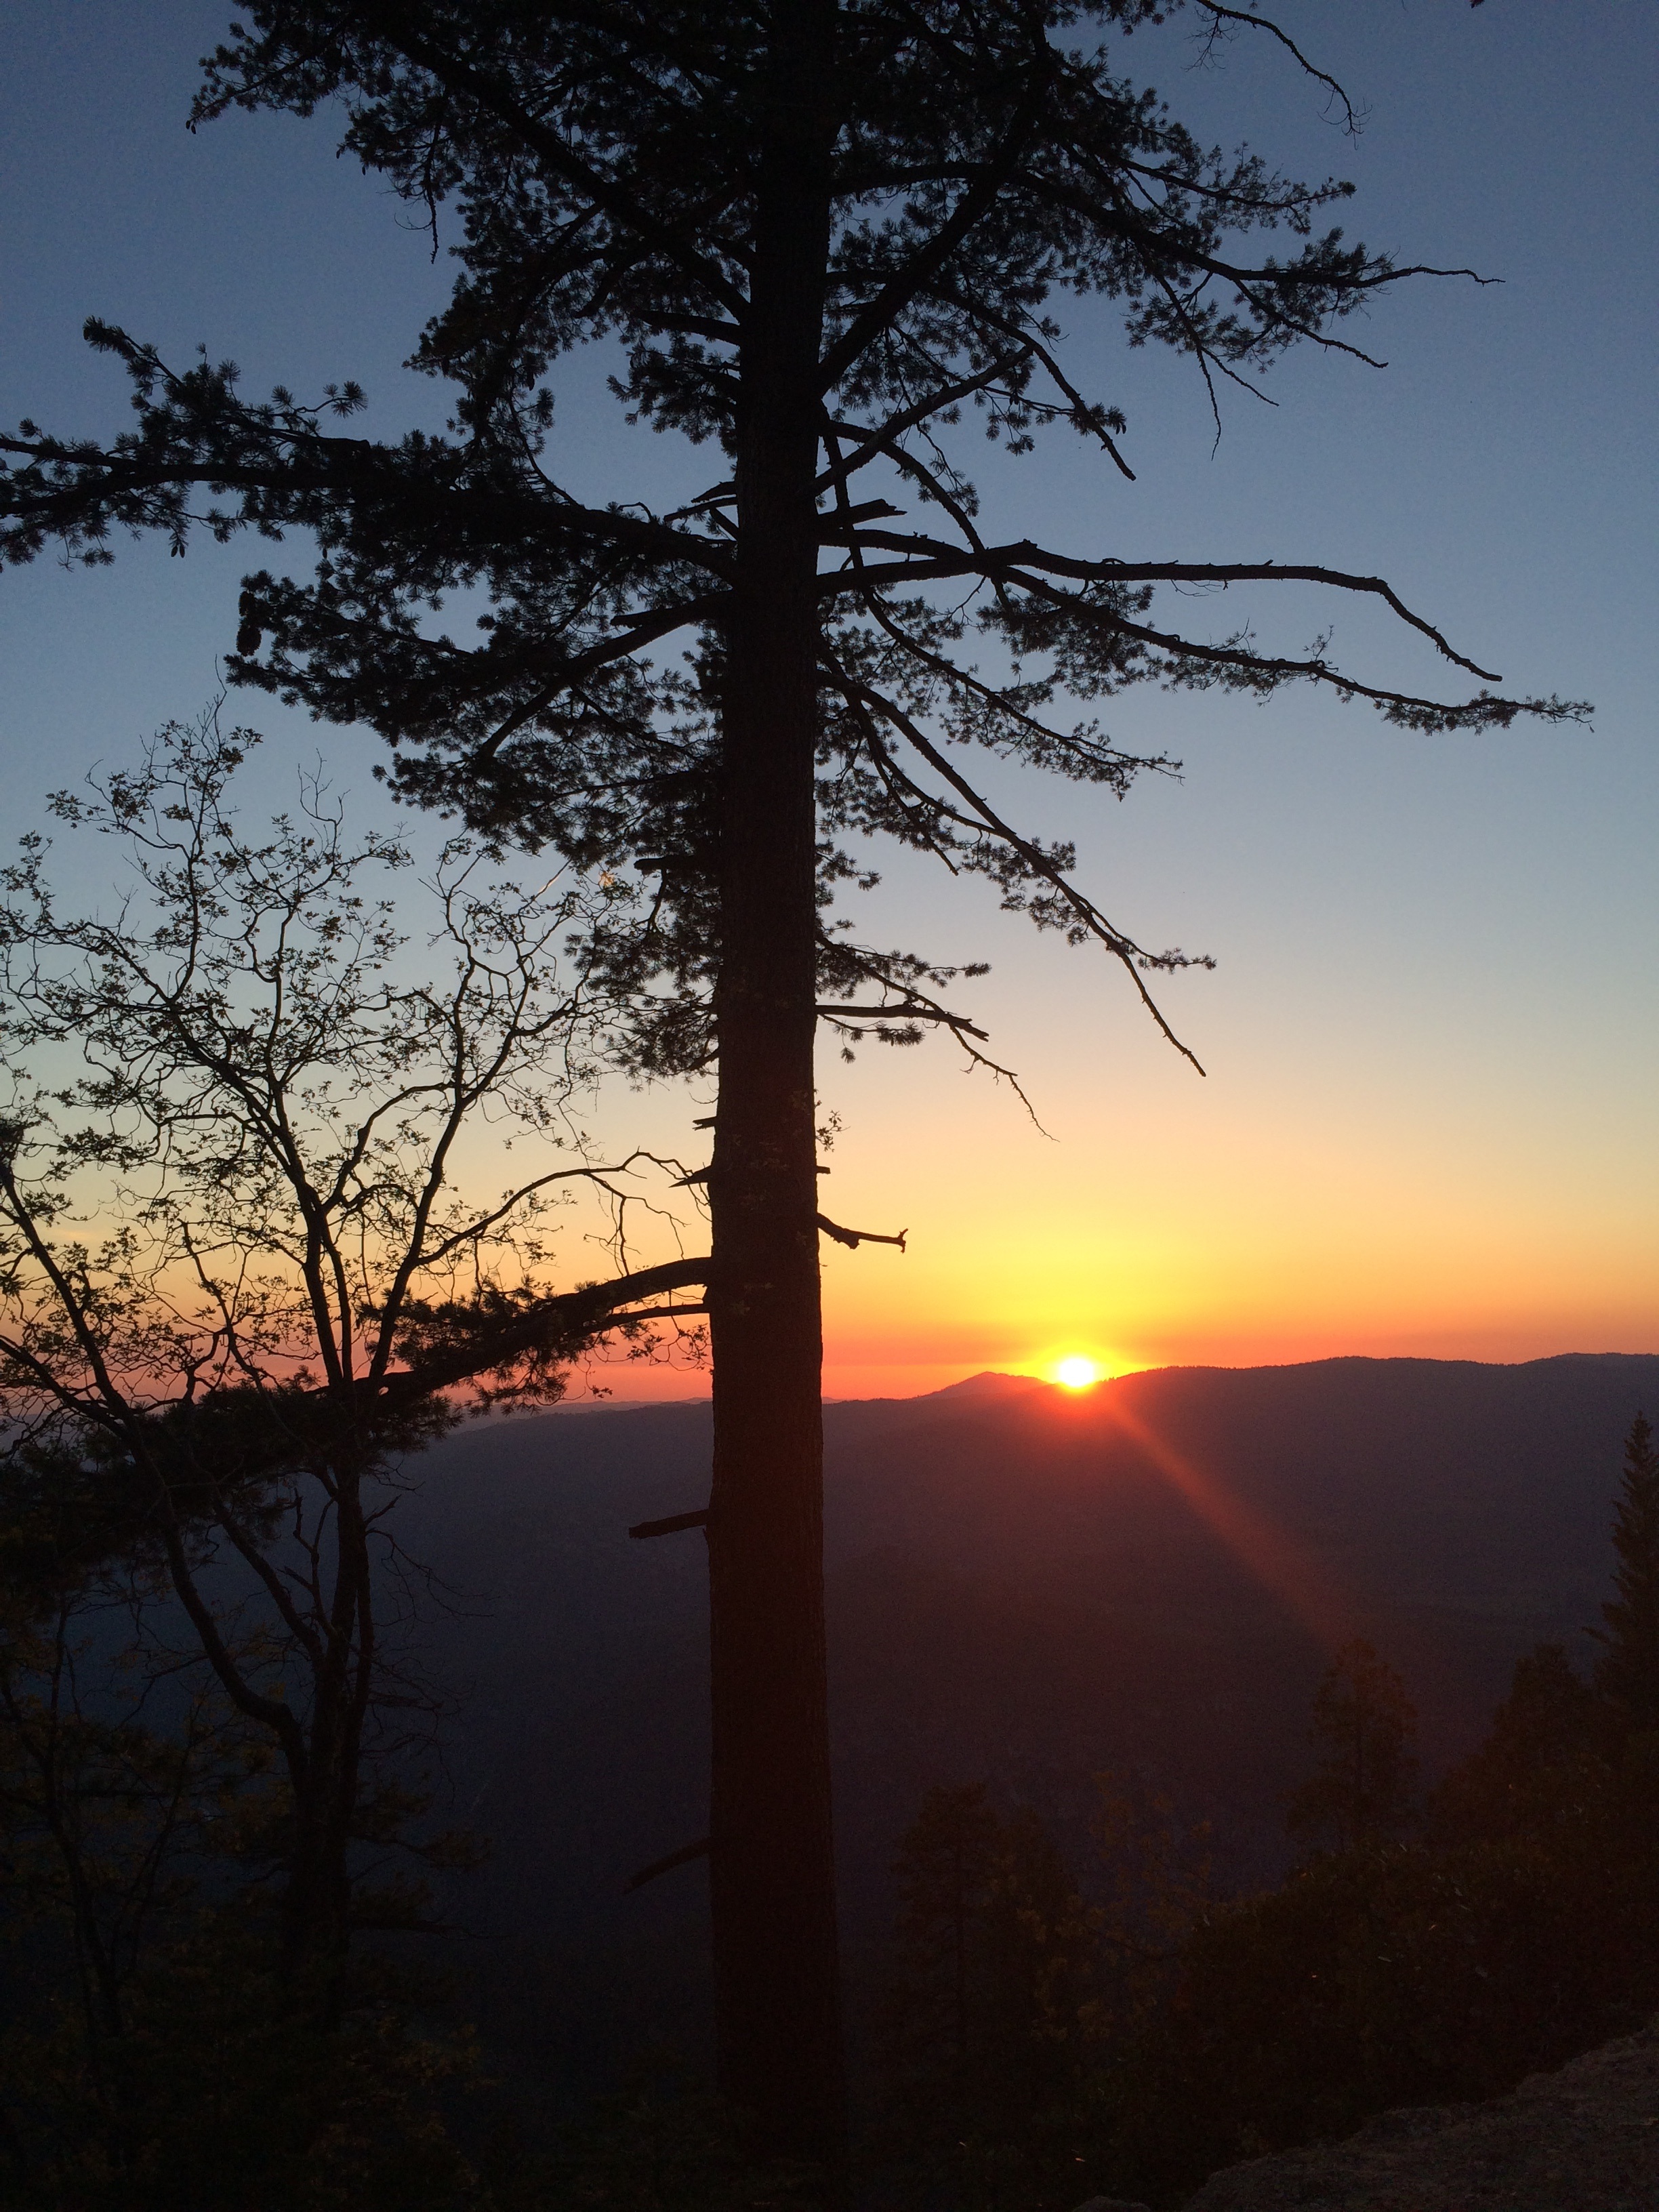
landscape, tree, nature, outdoor, horizon, branch, silhouette, plant, sky, sun, sunrise, sunset, sunlight, morning, dawn, atmosphere, dusk, evening, natural, afterglow, atmospheric phenomenon, woody plant